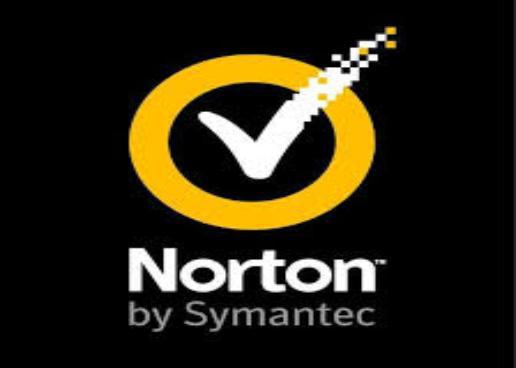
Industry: Necessities